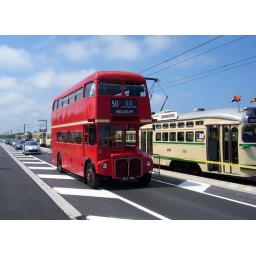
London Routemaster bus and Den Haag PCC car in Belgium